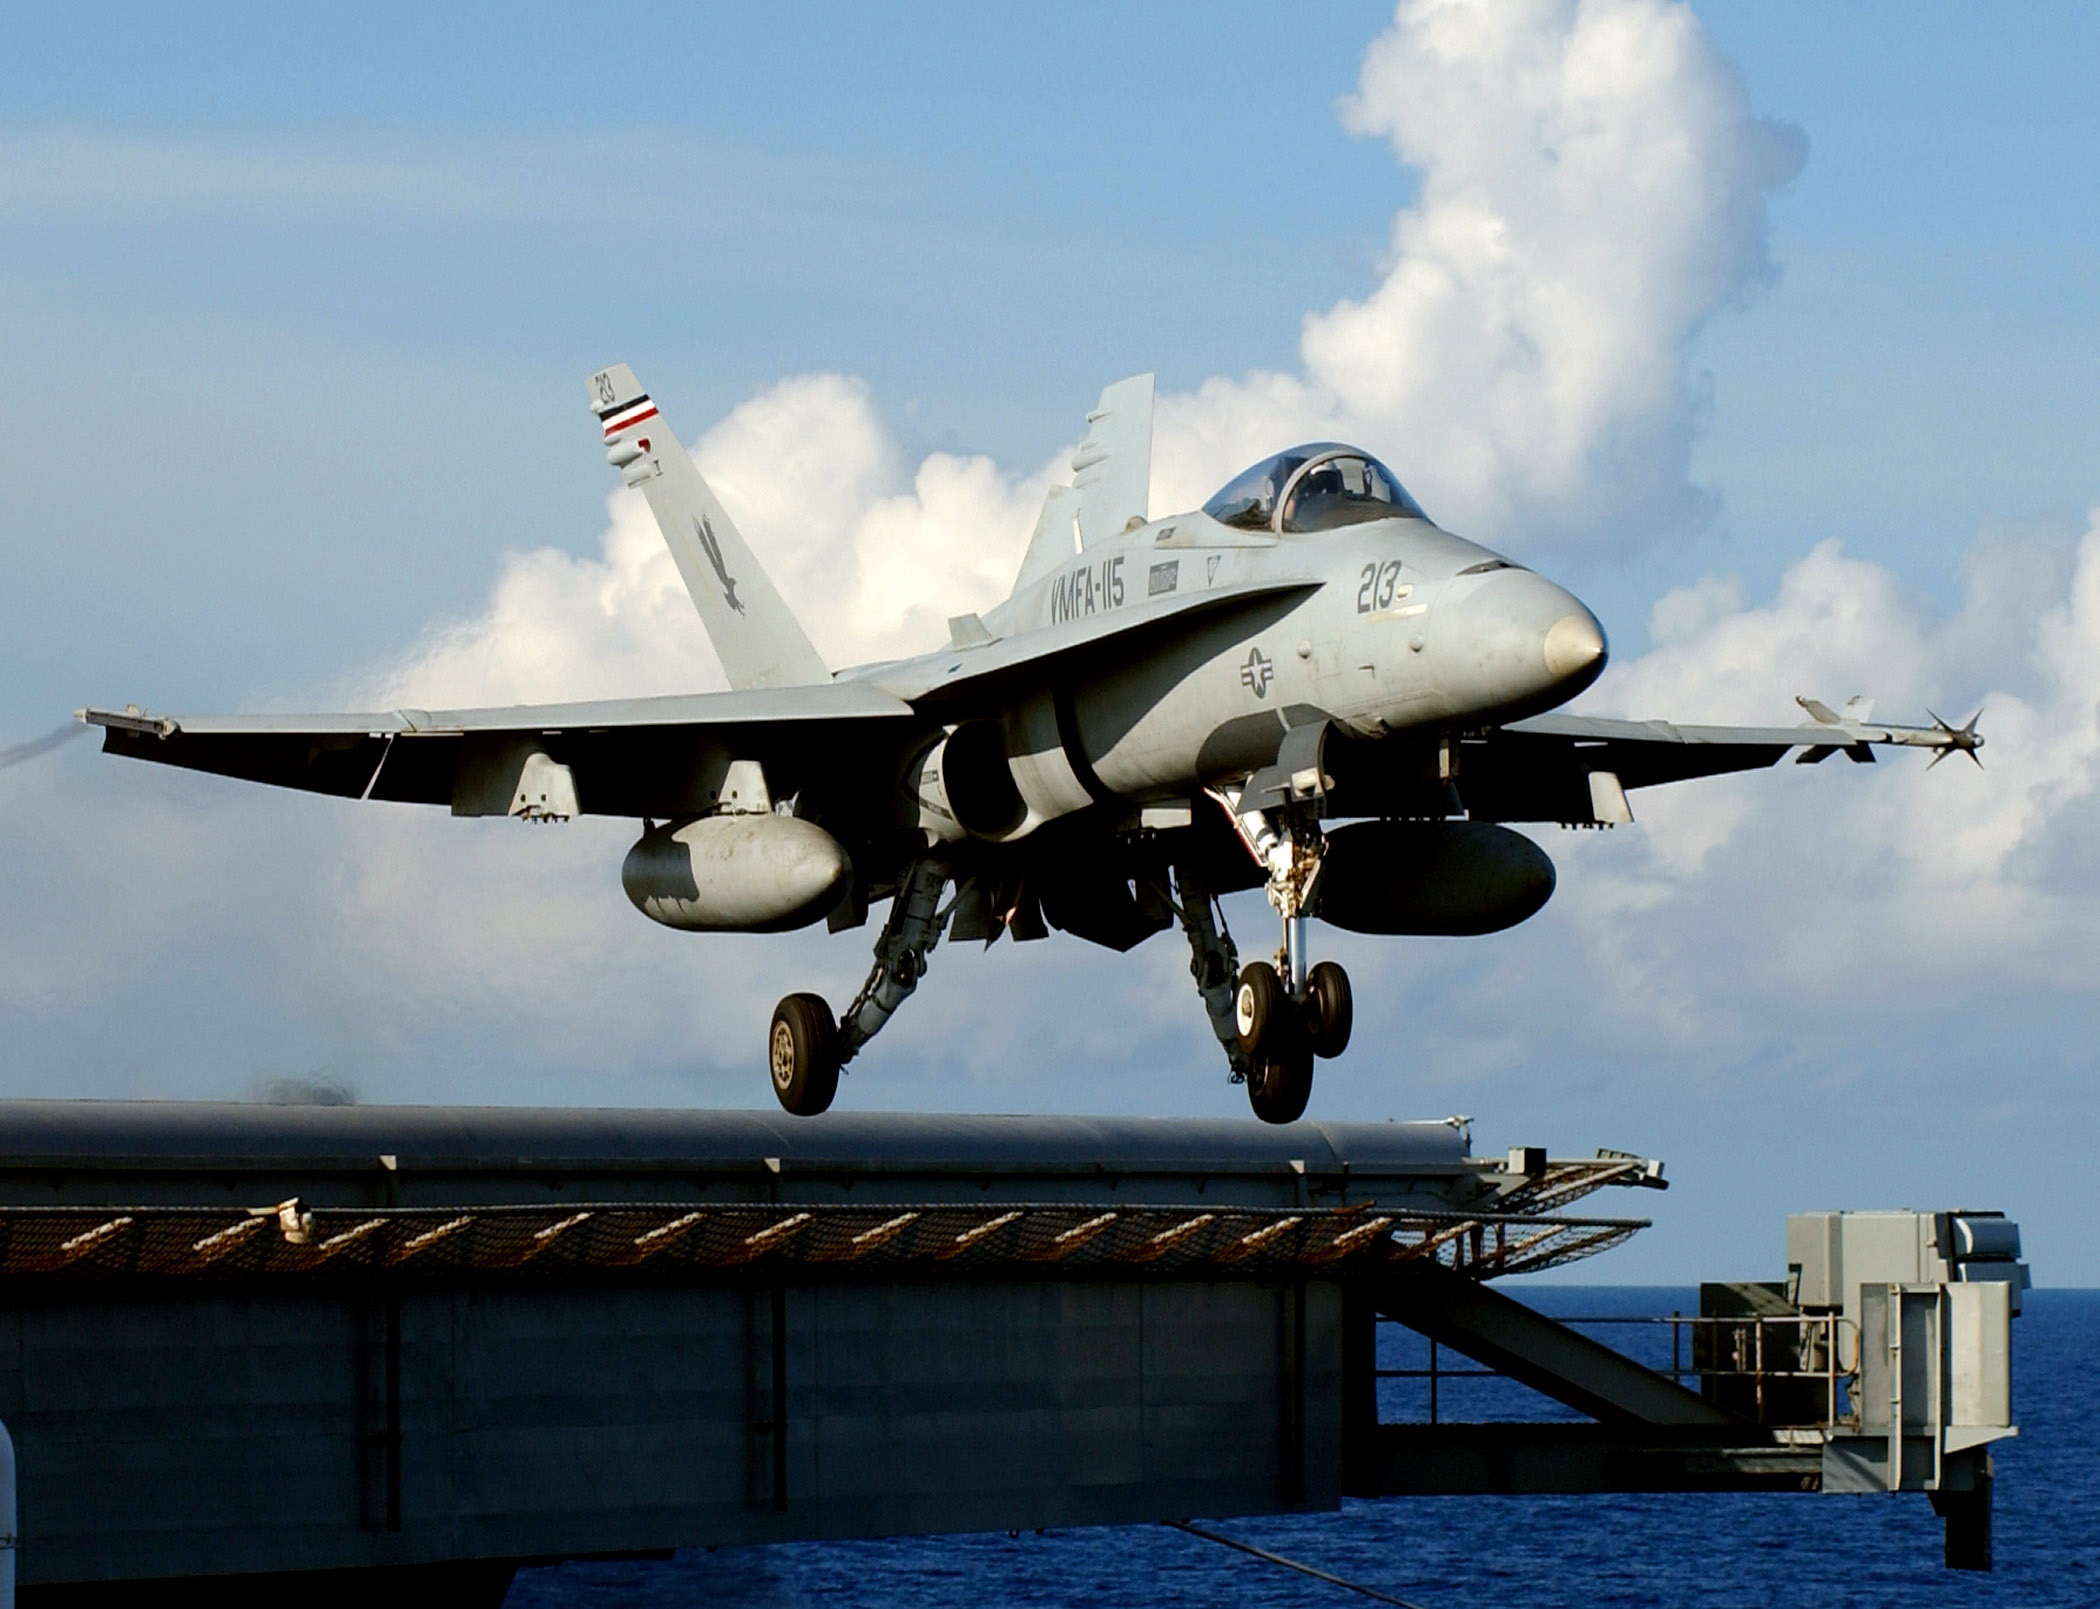
ship, airplane, aircraft, jet, vehicle, aviation, usa, mission, launch, hornet, navy, fighter, air force, jet aircraft, aircraft carrier, fighter aircraft, military aircraft, flight deck, catapult, military aircraft launching, atmosphere of earth, mcdonnell douglas fa 18 hornet, boeing fa 18e f super hornet, mcdonnell douglas f 15 eagle, f 18c